Brent Strom

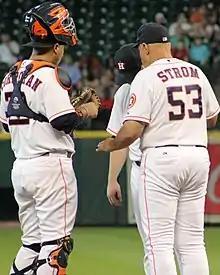
Strom conducting a mound visit with the Houston Astros in 2014

As of June 2018, Strom was the oldest pitching coach in MLB, but he had developed a reputation for marrying an old-school baseball mentality with an open-minded approach to new-age analytics. This philosophy resulted in huge success for the Houston pitching staff. The Astros ranked sixth in MLB in team ERA in 2015, 11th in 2016 and 2017, and first overall in the 2018 season.